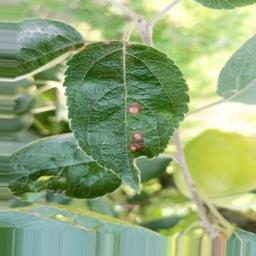
Label: Alternaria